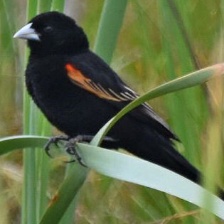
Species: FAN TAILED WIDOW
Scientific name: EUPLECTES AXILLARIS